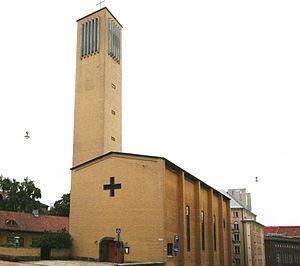
Cet article recense les églises évangéliques-luthériennes de Finlande.